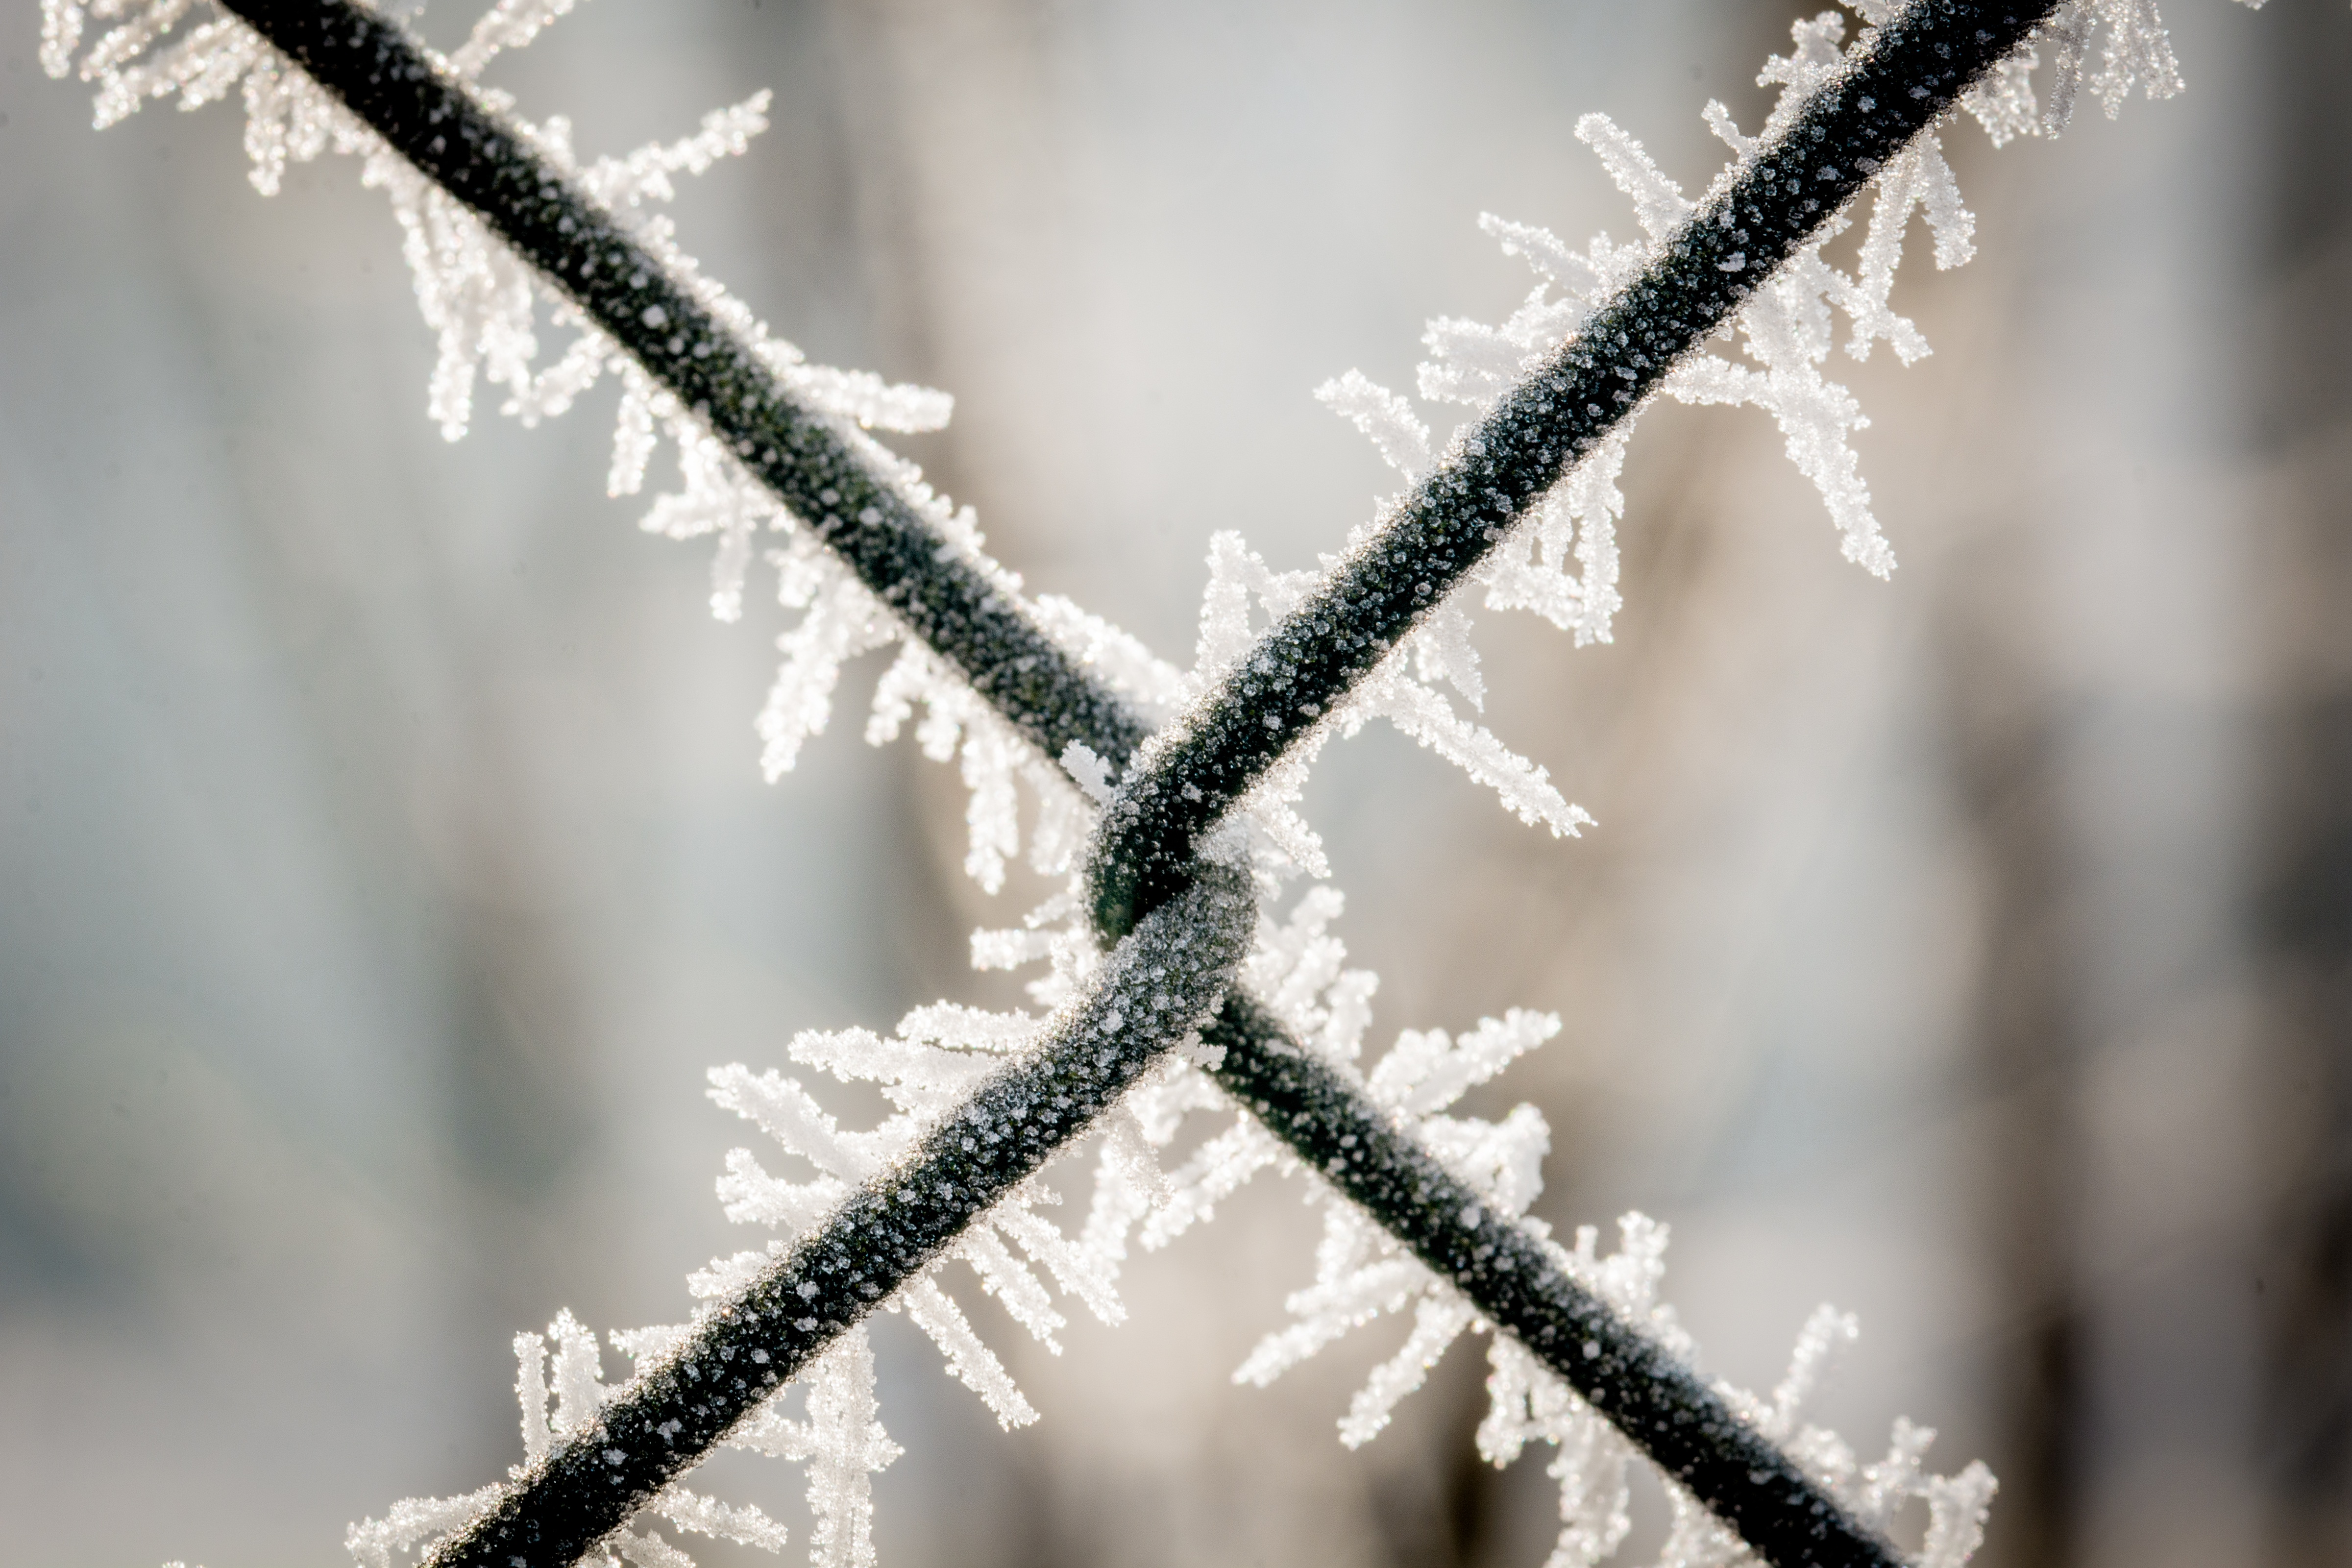
tree, water, nature, branch, snow, cold, winter, dew, fence, black and white, sunlight, leaf, frost, wire, ripe, ice, weather, frozen, monochrome, season, twig, close up, iced, hoarfrost, moisture, freezing, wire mesh, macro photography, wire mesh fence, eiskristalle, crystals, plant stem